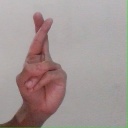
अक्षर: र